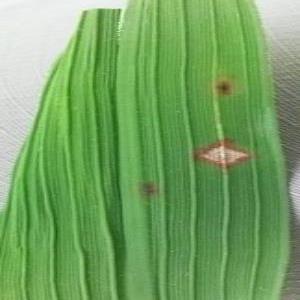
Disease: Blast